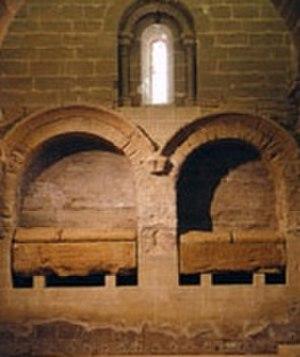
Le monastère royal Sainte-Marie de Sigena, également orthographié Sijena et Sixena, est un monastère espagnol, qui se situe près de la commune de Villanueva de Sigena, dans la région naturelle des Monegros, au sud de la province de Huesca, en Aragon.